Calling of the disciples

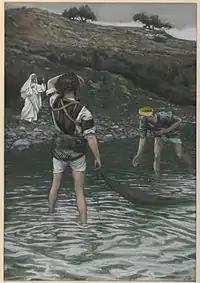
.

The calling of the disciples is a key episode in the life of Jesus in the New Testament. It appears in Matthew 4:18–22, Mark 1:16-20 and Luke 5:1–11 on the Sea of Galilee. John 1:35–51 reports the first encounter with two of the disciples a little earlier in the presence of John the Baptist. Particularly in the Gospel of Mark, the beginning of the Ministry of Jesus and the call of the first disciples are inseparable.